Higher-speed rail

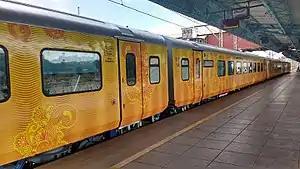
Tejas Express in Mumbai

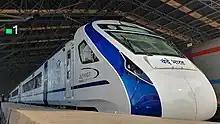
Vande Bharat Express during its inaugural run from Howrah to New Jalpaiguri

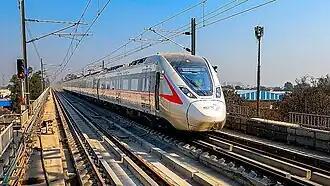
RapidX train in Delhi-Meerut RRTS

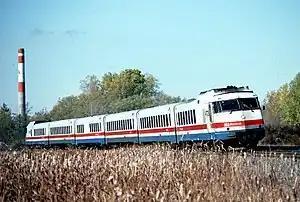
An un-rebuilt RTL Turboliner in New York in 1983.

The Gatimaan Express was India's first semi-high speed train. In October 2014, the railways applied for safety certificate from Commission of Railway Safety to start the service. In June 2015, the train was officially announced. The train was launched on 5 April 2016 and completed its maiden journey between Nizamuddin and Agra Cantt within 100 minutes. But due to low occupancy, Indian Railways first extended this train from Agra to Gwalior on 19 February 2018 and then to Jhansi on 1 April 2018.